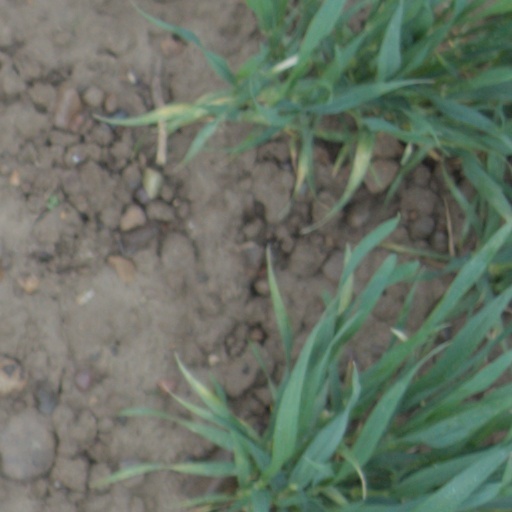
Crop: wheat